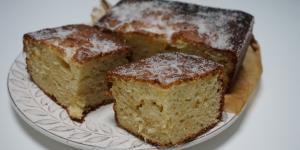
coca maria